Tougaloo Nine

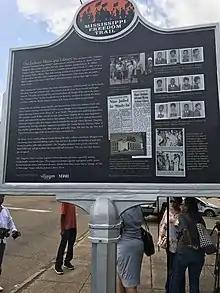
The Jackson Municipal Library Sign on the Mississippi Freedom Trail

The Tougaloo Nine were a group of African-American students at Tougaloo College, who participated in civil disobedience by staging sit-ins of segregated public institutions in Mississippi in 1961.